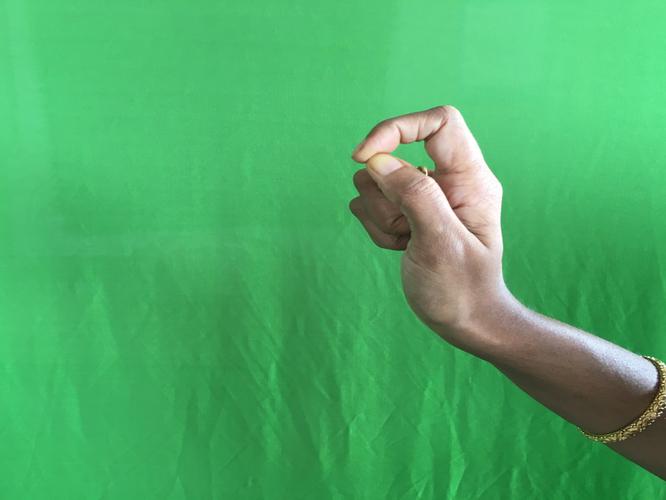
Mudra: Kapith
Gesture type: single_hand